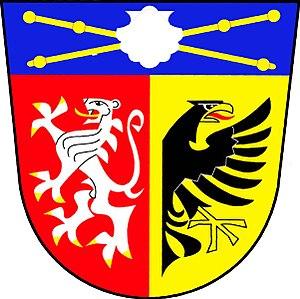
Předměřice nad Jizerou est une commune du district de Mladá Boleslav, dans la région de Bohême-Centrale, en Tchéquie. Sa population s'élevait à 862 habitants en 2020.